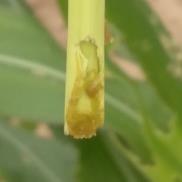
Crop: Maize
Condition: spodoptera-frugiperda-a